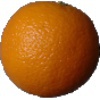
Label: Orange 1